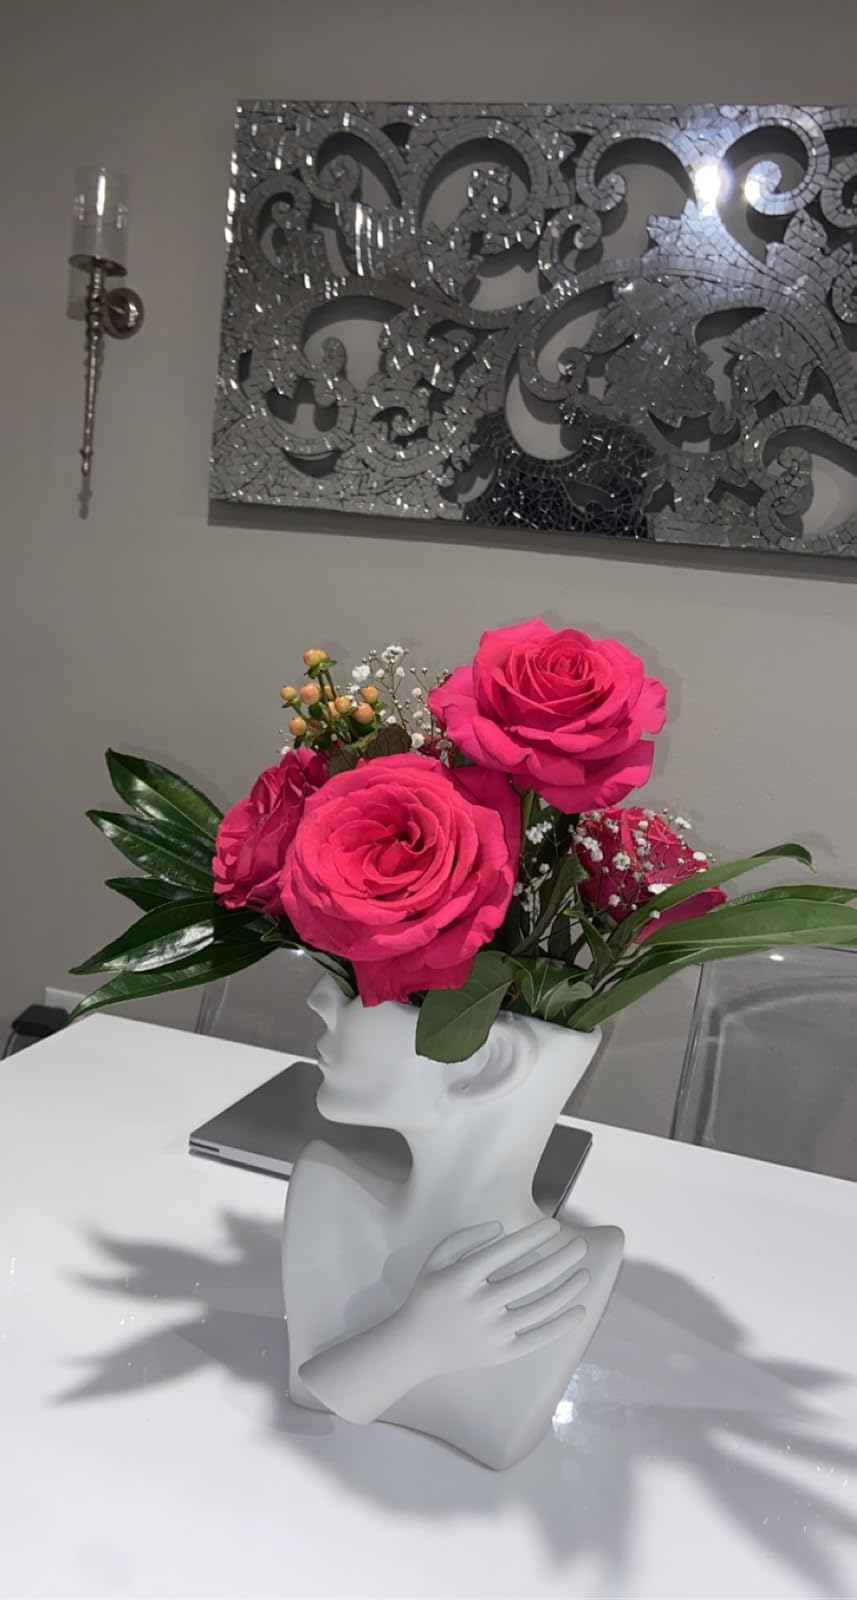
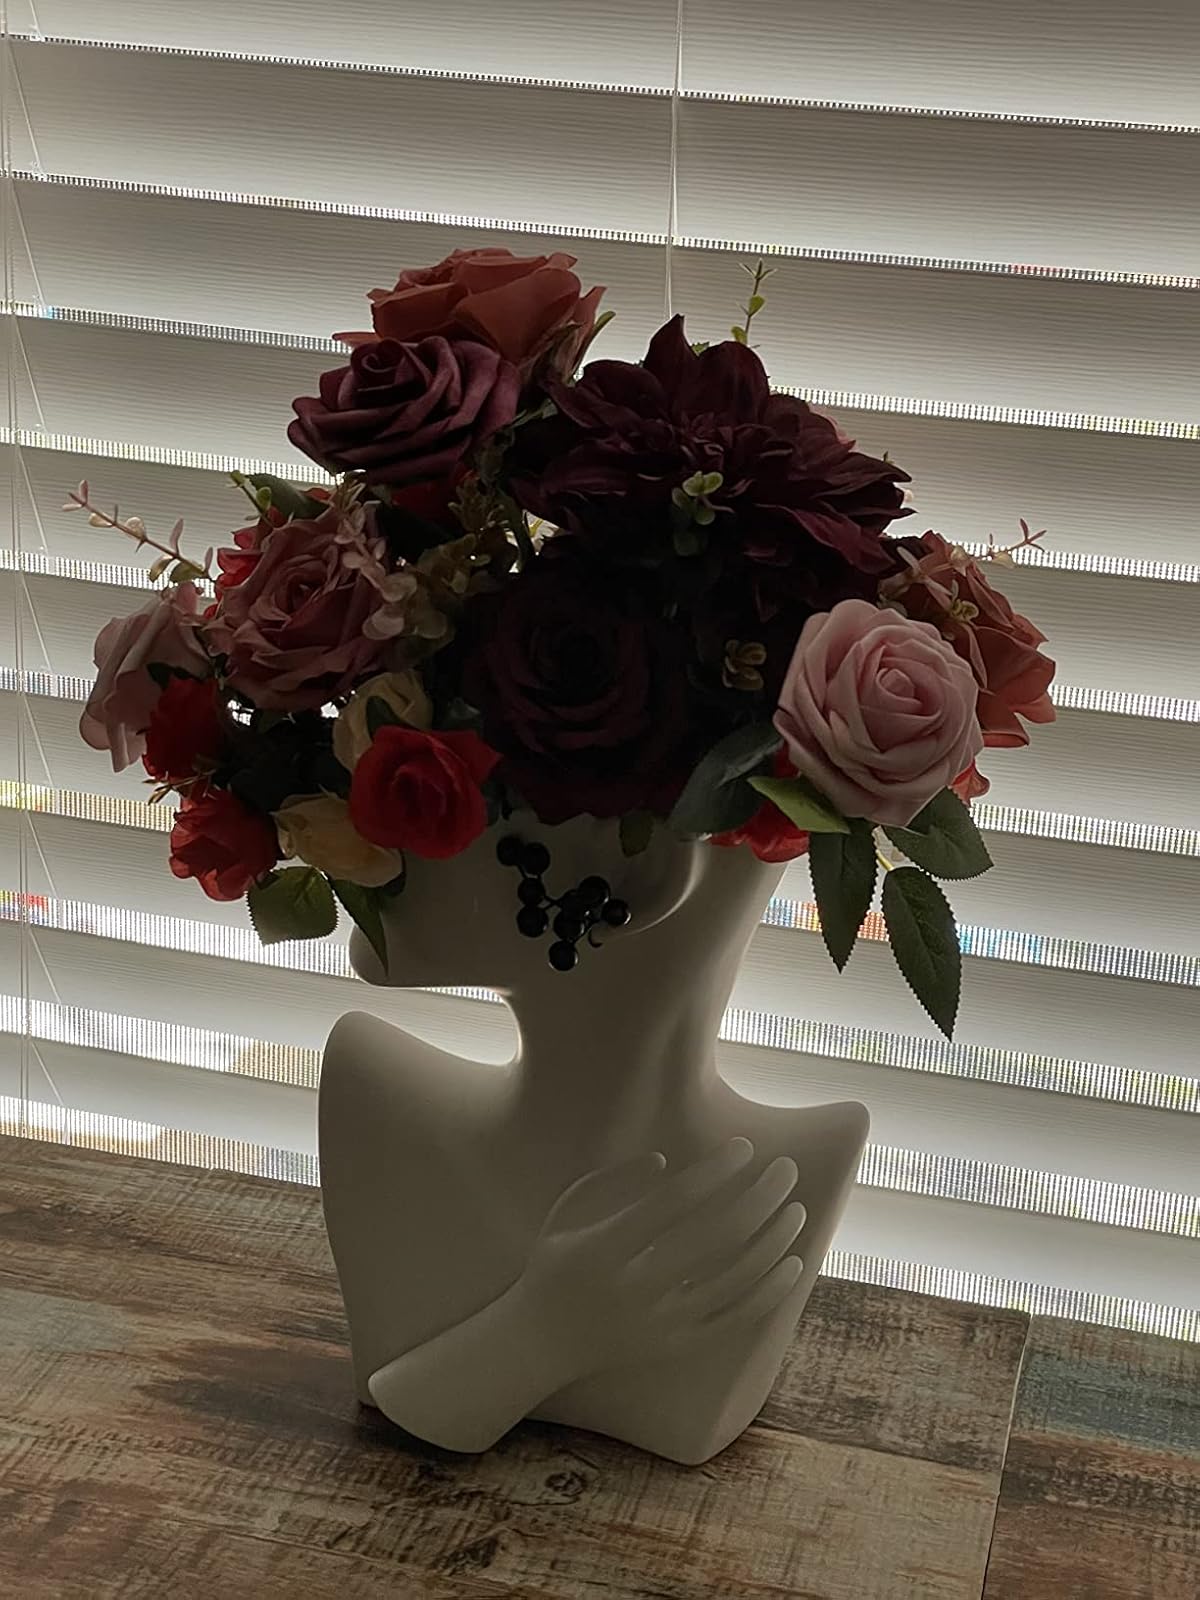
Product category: vase
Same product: yes